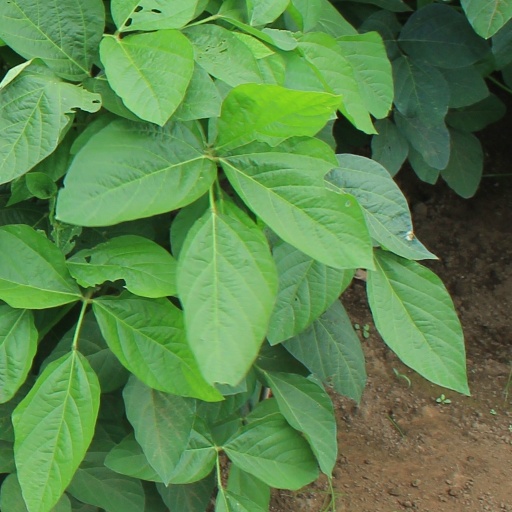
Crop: soybean